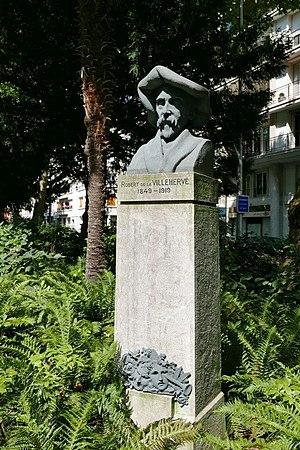
Statue de Robert de la Villehervé
Robert Le Minihy de La Villehervé, est un journaliste, auteur dramatique, poète et écrivain français.